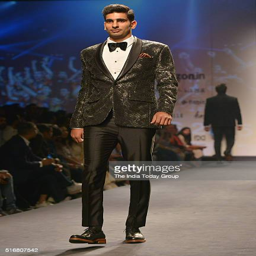
a model presents a creation by fashion designer during the autumn winter